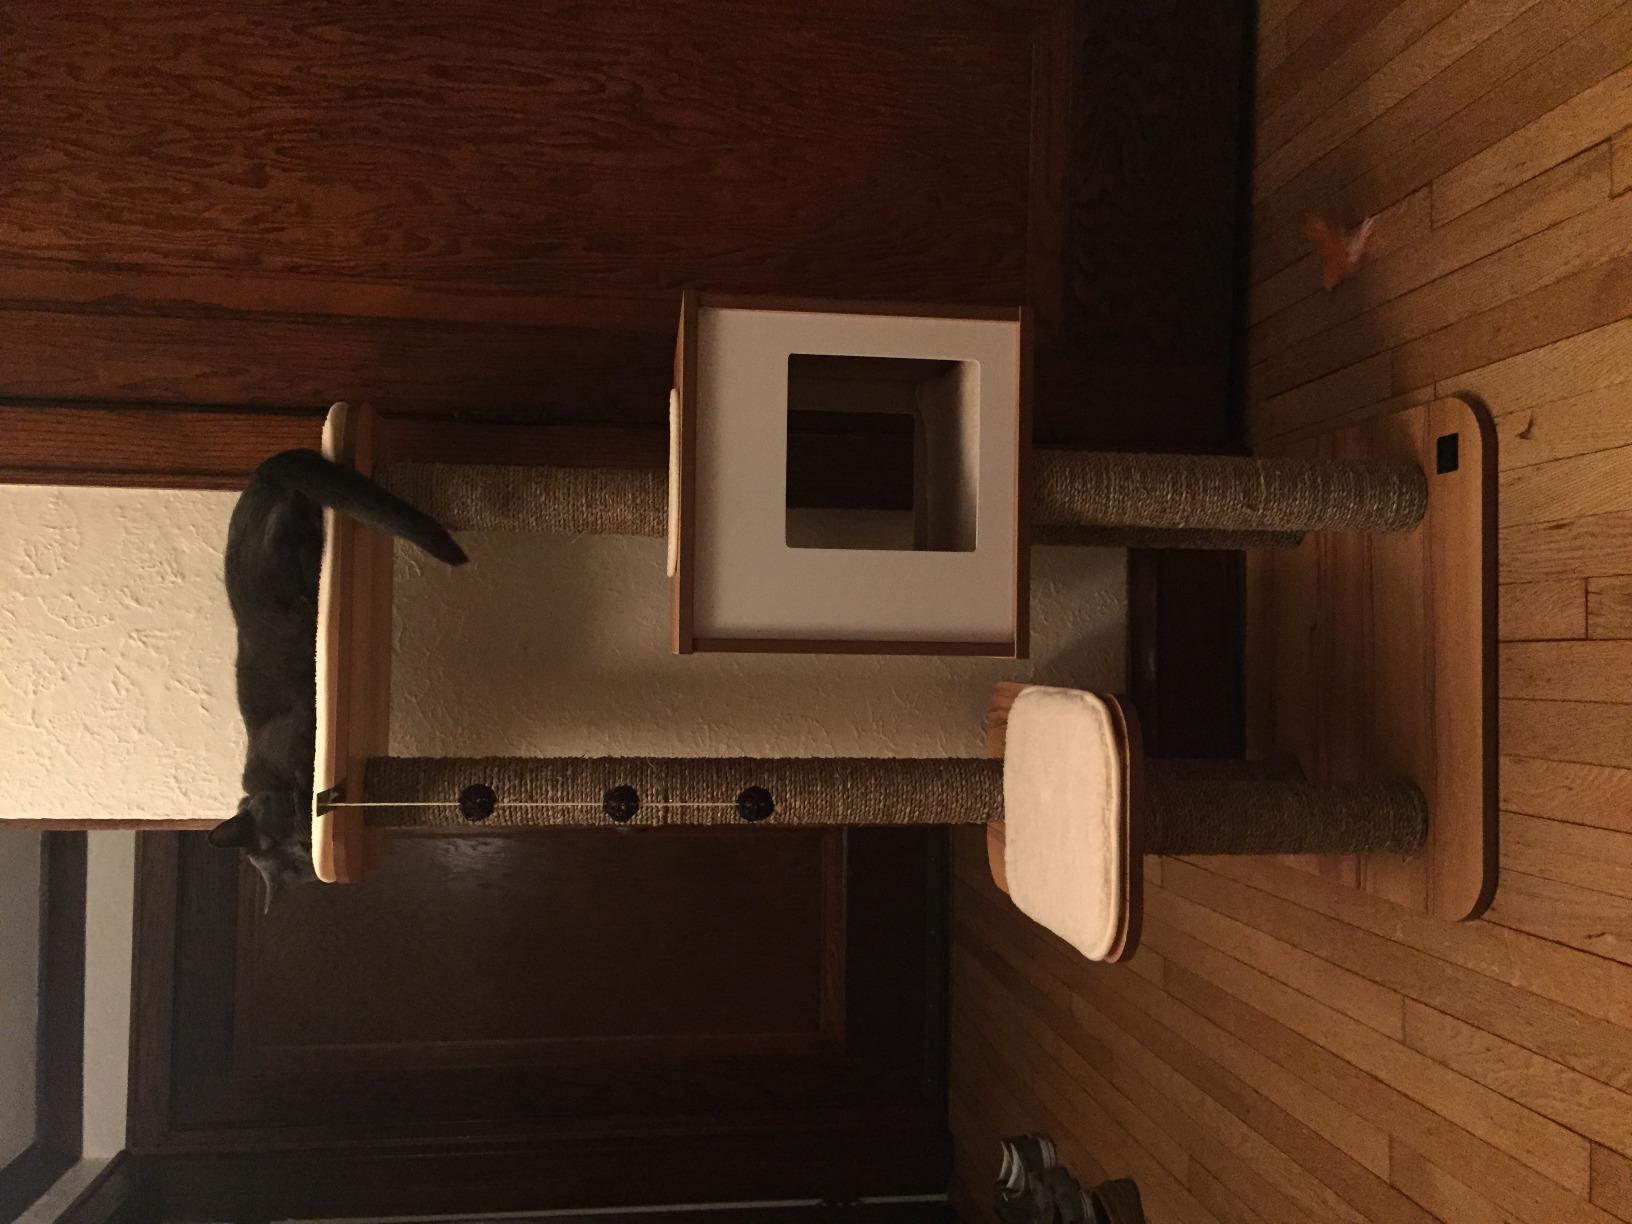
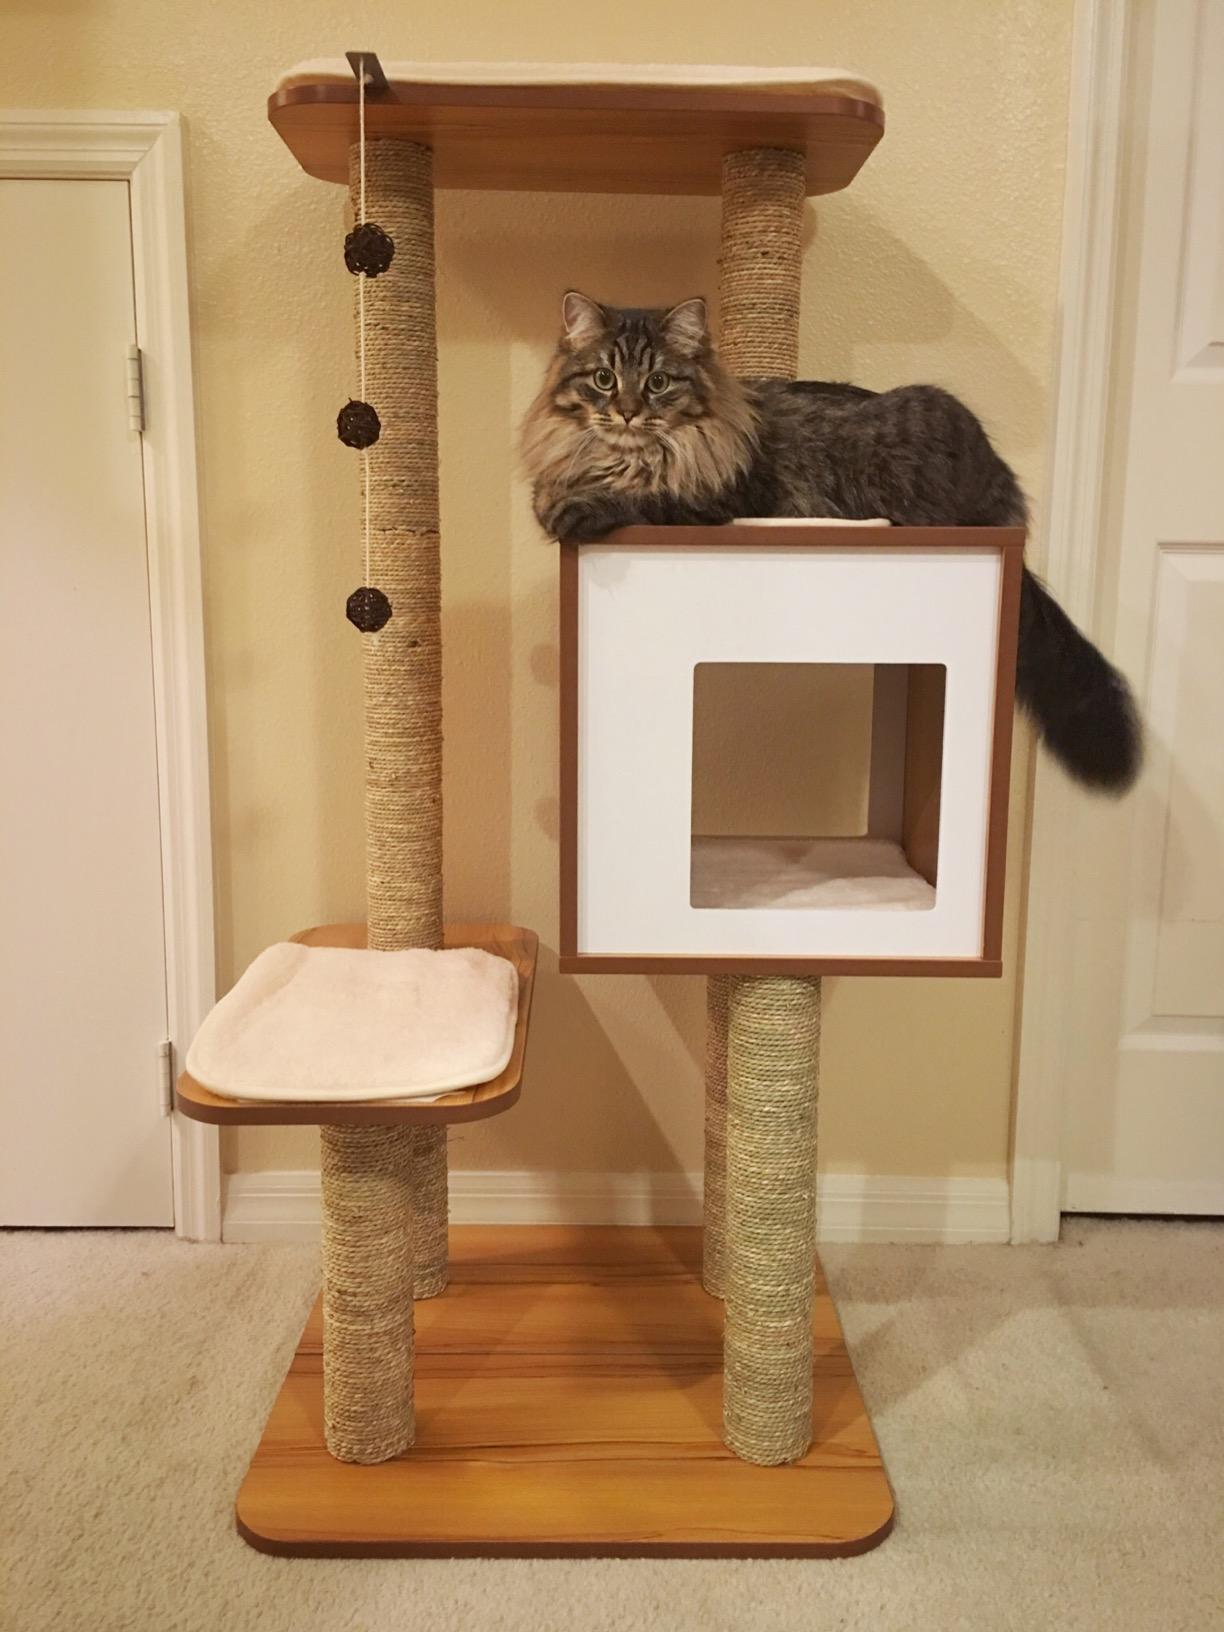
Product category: items_cat tree
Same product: yes